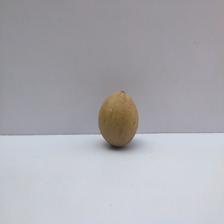
Size: Small